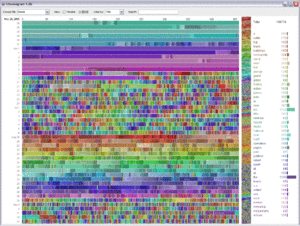
Big data
Denne visualisation af redigeringer på Wikipedia er skabt af IBM. Med en størrelse på adskillige terabytes er Wikipedias tekst og billeder et klassisk eksempel på big data.
Big data er et begreb indenfor datalogi, der bredt dækker over indsamling, opbevaring, analyse, processering og fortolkning af enorme mængder af data. Som mange andre IT-ord har big data ingen dansk oversættelse.